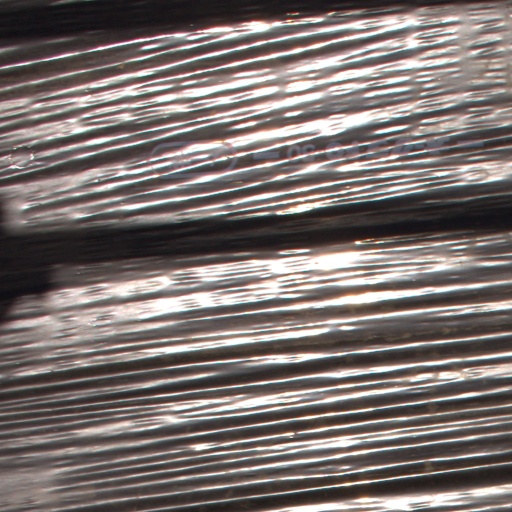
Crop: Jerusalem artichoke